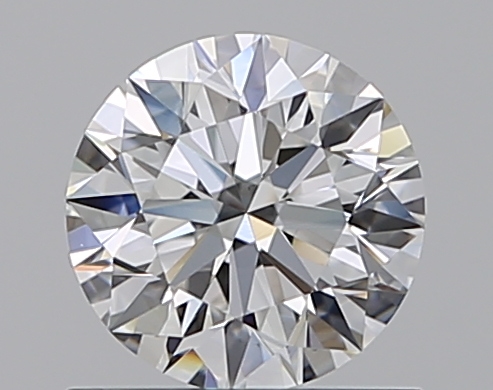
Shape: round
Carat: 0.81
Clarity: VS1
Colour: E
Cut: EX
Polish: EX
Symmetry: EX
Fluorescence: N
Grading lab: GIA
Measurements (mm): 5.9 x 5.94 x 3.7